Alex Morgan

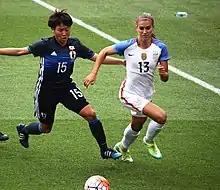
Morgan being challenged by Hikari Takagi (15) during a match against Japan in Cleveland on June 5, 2016

Due to the ACL injury that slowed her progress in 2007, Morgan was not called up to train with the United States under-20 women's national soccer team until April 2008. Her first appearance for the under-20 team occurred during the 2008 CONCACAF Women's U-20 Championship in Puebla, Mexico, where she scored her first international goal against Cuba.